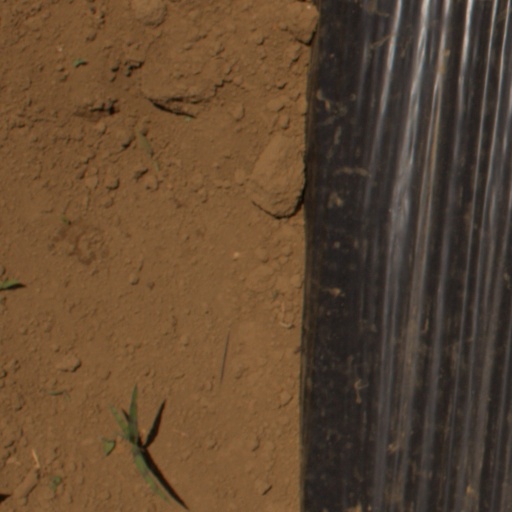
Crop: Jerusalem artichoke